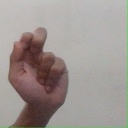
अक्षर: ढ